Dunfermline City railway station

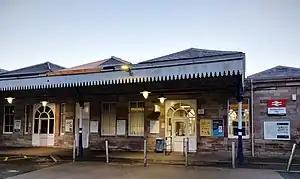
St Margaret's Drive entrance

Dunfermline City railway station (formerly Dunfermline Town) is a station in the city of Dunfermline, Fife, Scotland. The station is managed by ScotRail and is on the Fife Circle Line, north of .